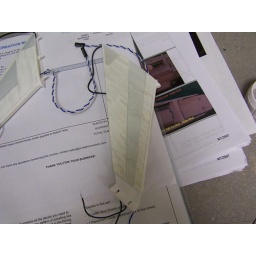
These have been stored in a plastic bag for 6 mo and now have yellowed